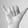
ASL letter: Y